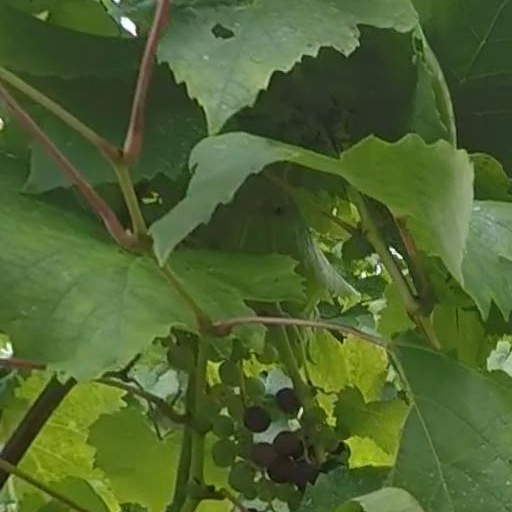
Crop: grape